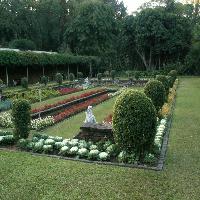
Weather: cloudy or overcast